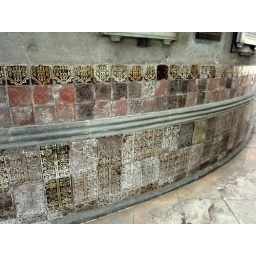
Mid- to late-C15 tiles (mostly re-set by George Gilbert Scott) on chancel screen walls